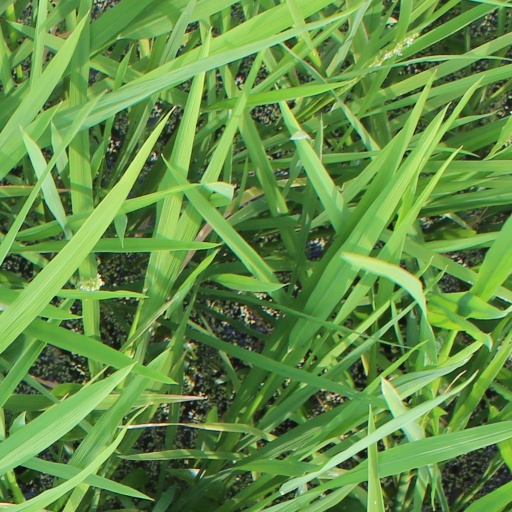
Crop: rice